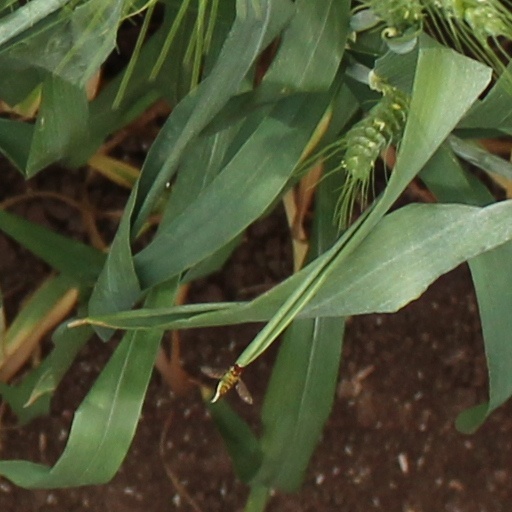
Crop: wheat